Jazz of Birmingham

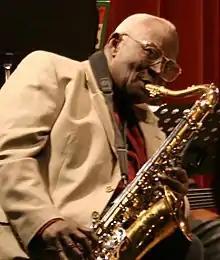
Andy Hamilton

Jazz was still largely unknown in other cities outside London when it was revived in Birmingham in the late 1940s. A highly successful series of jazz concerts were held at Birmingham Town Hall from 1946, and the city's jazz clubs re-emerged with the opening of the Rhythm Club and the Hot Club in 1948.